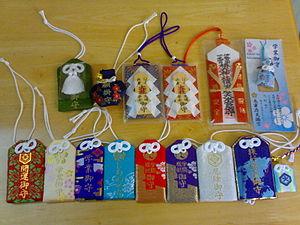
Les Omamori sont des amulettes japonaises vendues dans des sanctuaires Shinto et temples Buddhistes, dédiées à un kami ou une figure Bouddhiste et sont réputées procurer différentes formes de chance et protection.